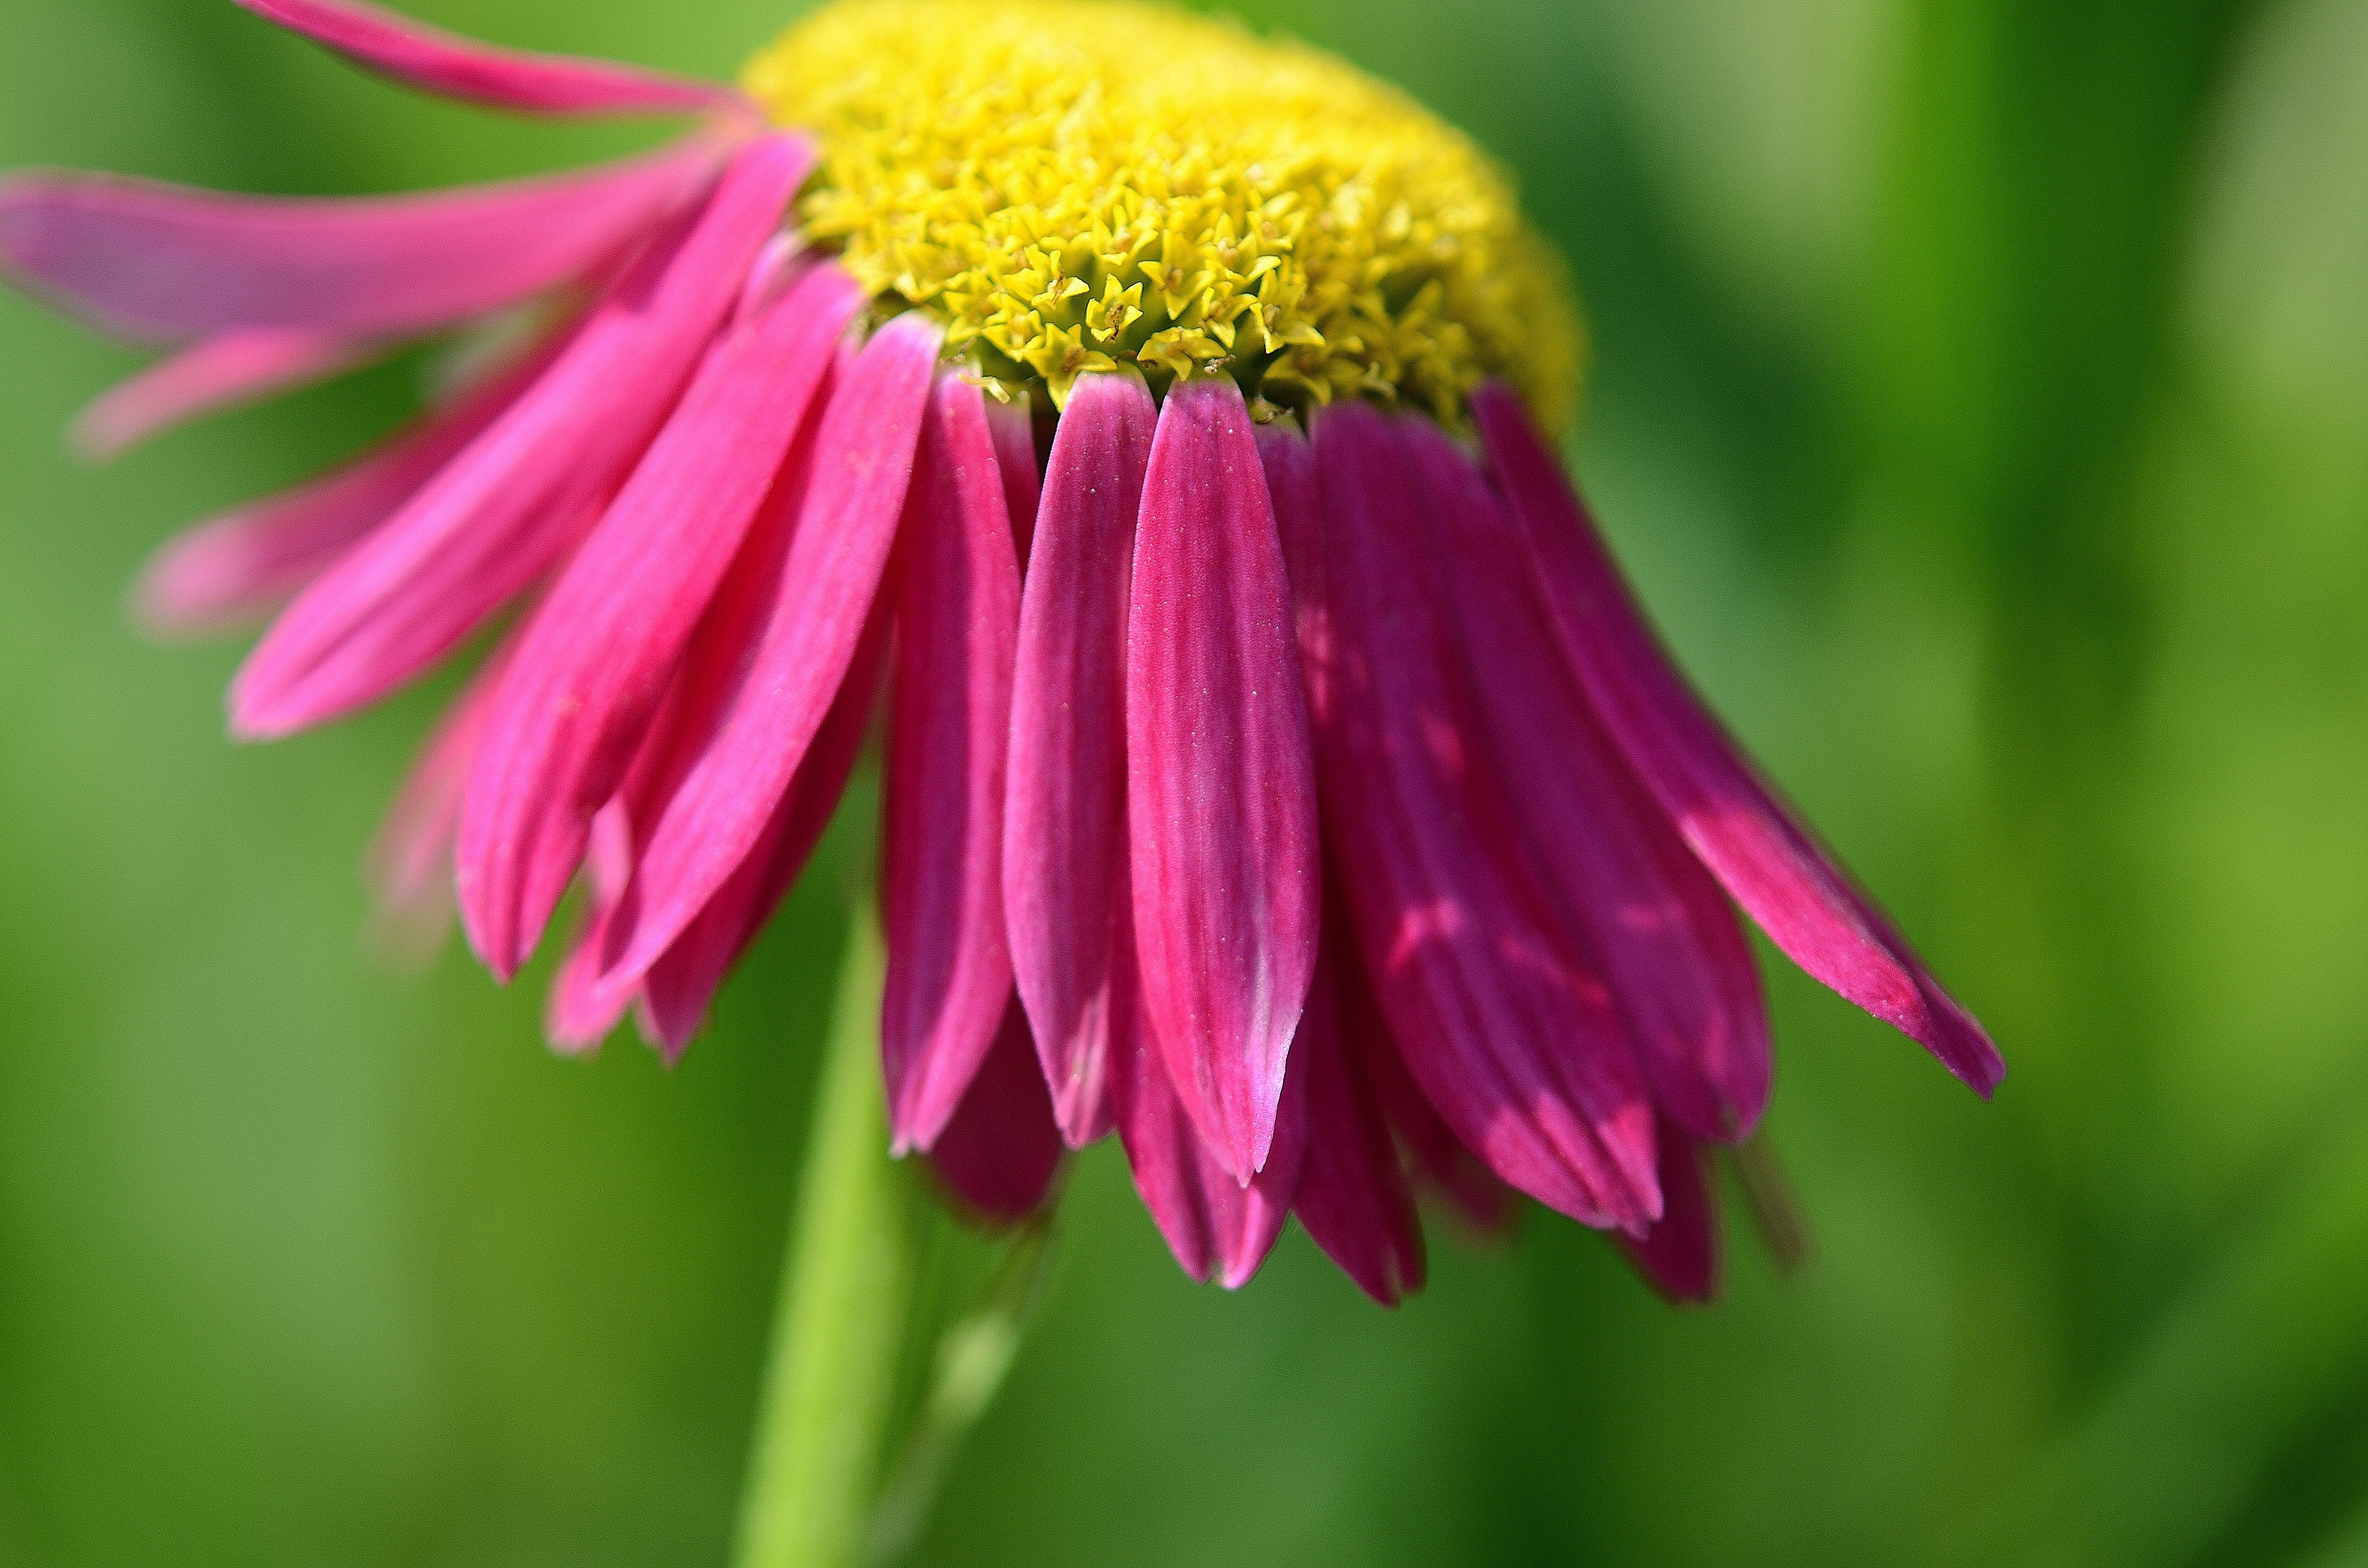
landscape, plant, photography, meadow, leaf, flower, petal, bloom, summer, floral, spring, green, color, macro, botany, pink, flora, wildflower, close up, coneflower, nectar, macro photography, flowering plant, daisy family, annual plant, plant stem, land plant